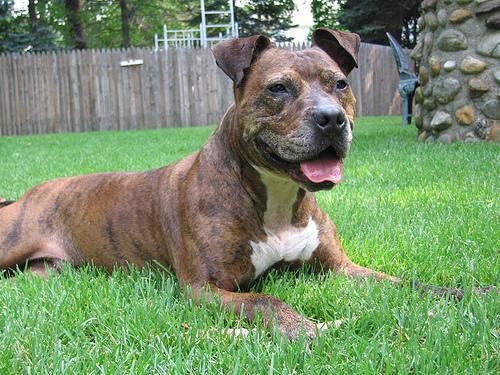
American_Staffordshire_terrier